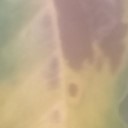
Label: Leaf_rust